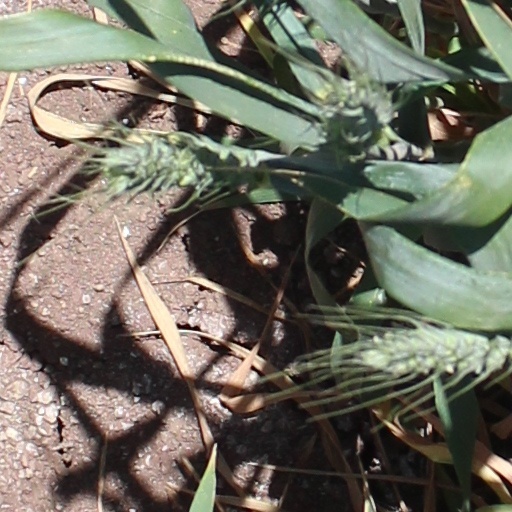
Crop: wheat